Thiomargarita namibiensis

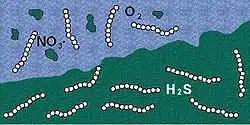
"Thiomargarita namibiensis", collecting nitrate and oxygen in water above the bottom in case of being resuspended and collecting sulfide in the sediments

In 2002 a strain exhibiting 99% identity with "Thiomargarita namibiensis" was found in sediment cores taken from the Gulf of Mexico during a research expedition. This similar strain either occurs in single cells or clusters of 2, 4, and 8 cells, as opposed to the Namibian strain which occurs in single chains of cells separated by a thin mucus sheath.